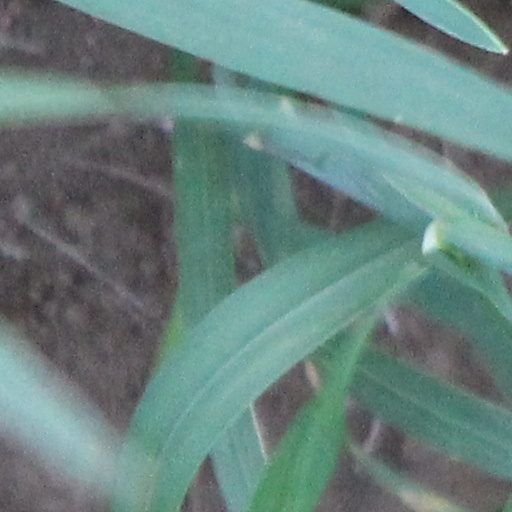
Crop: wheat